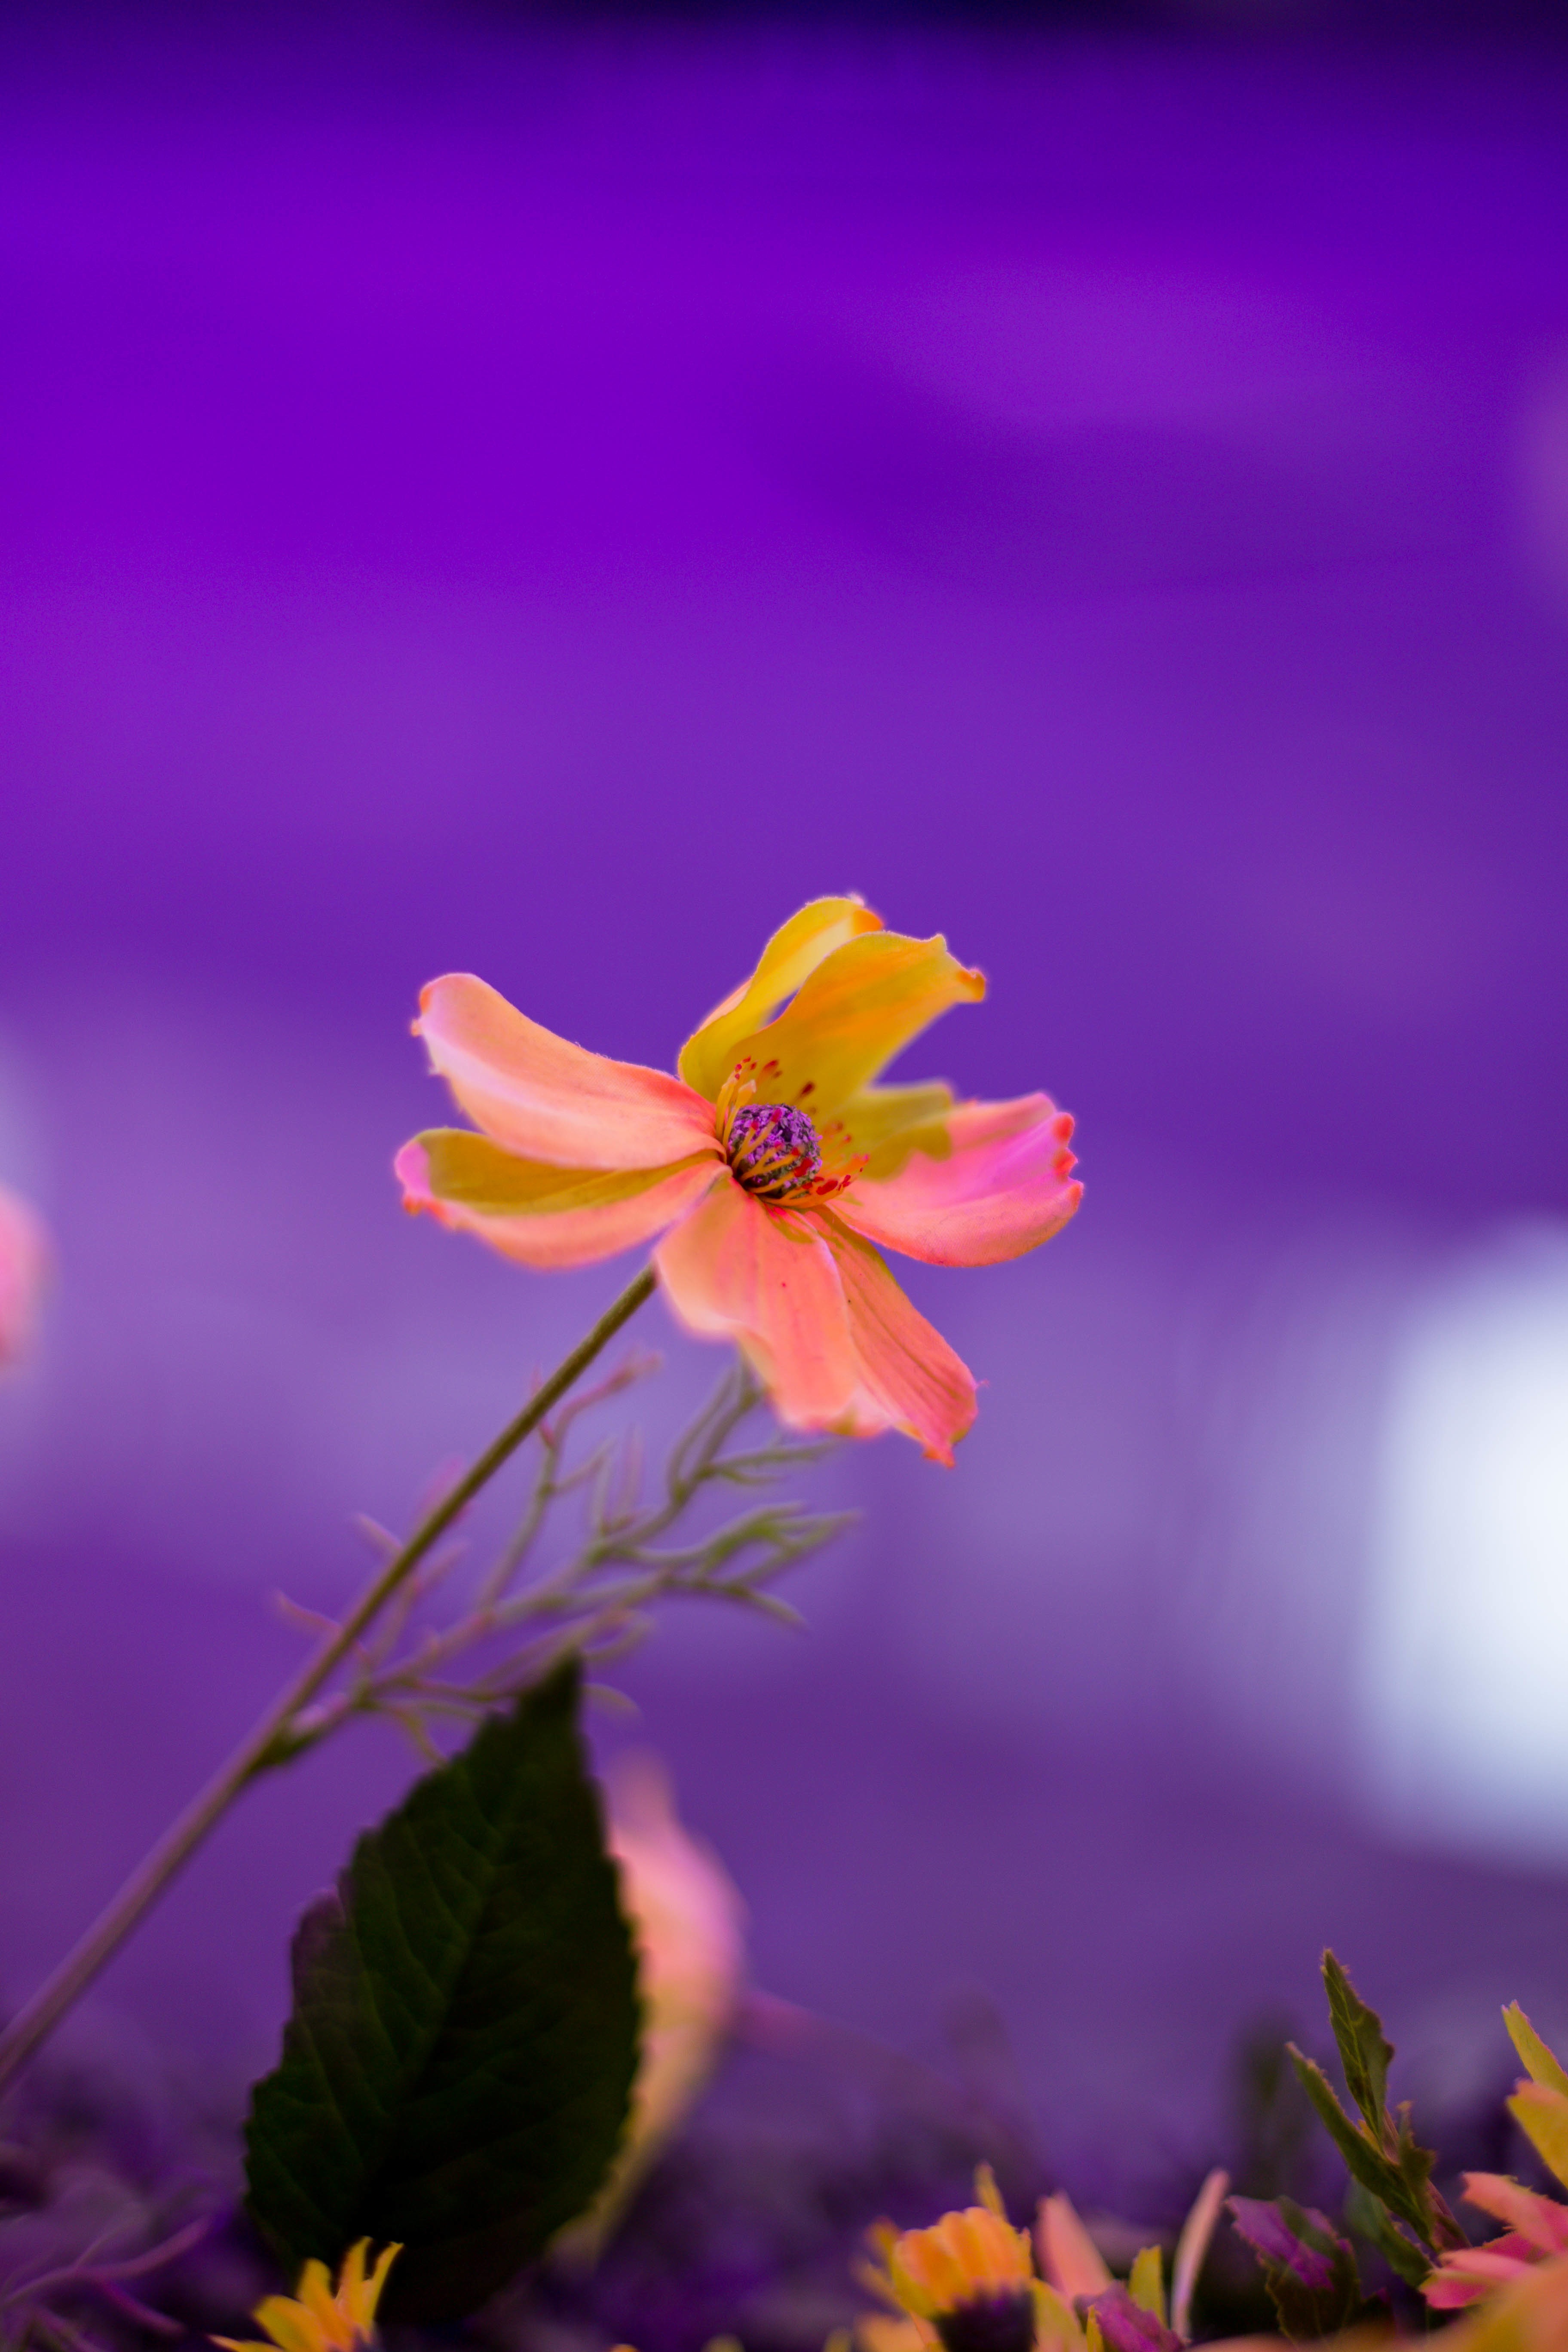
blossom, plant, photography, flower, petal, pollen, yellow, flora, wildflower, close up, nectar, macro photography, flowering plant, plant stem, computer wallpaper, land plant